Administration of Paris

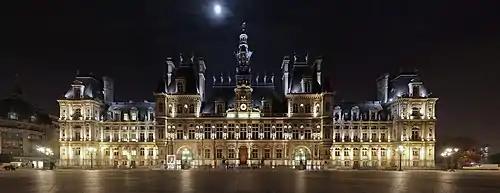
The Hôtel de Ville, Paris, the city hall

As the capital of France, Paris is the seat of France's national government. For the executive, the two chief officers each have their own official residences, which also serve as their offices. The President of France resides at the Élysée Palace in the 8th arrondissement. The Prime Minister's seat is at the Hôtel Matignon in the 7th arrondissement. Government ministries are located in various parts of Paris. Many are located in the 7th arrondissement, near Matignon.